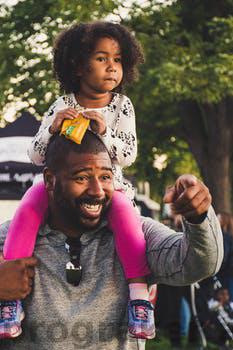
Label: Watermark